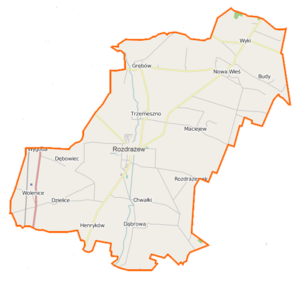
Rozdrażew est une gmina rurale du powiat de Krotoszyn, Grande-Pologne, dans le centre-ouest de la Pologne. Son siège est le village de Rozdrażew, qui se situe environ 13 km au nord-est de Krotoszyn et 80 km au sud-est de la capitale régionale Poznań.